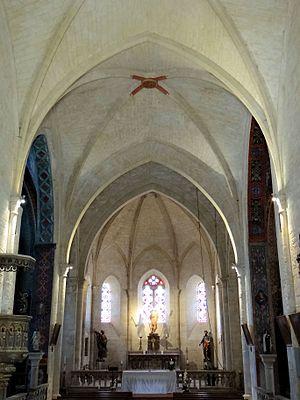
Salviac - Église Saint-Jacques-le-Majeur - Nef
Salviac est une commune française, située dans le département du Lot, en région Occitanie.
L'église Saint-Jacques-le-Majeur est une église catholique située à Salviac, dans le département du Lot, en France.